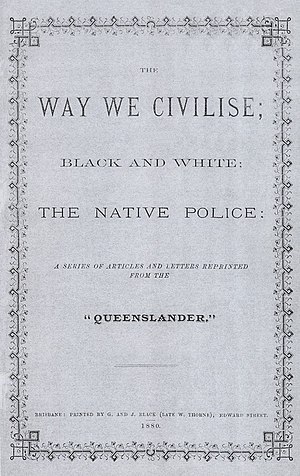
Carl Adolph Feilberg (journalist) / Aboriginernes Menneskerettigheder
Den oprindelige forside til 'The Way We Civilise', som i 1998, af den mest fremtrædende historiker på området, blev beskrevet som 'et af de mest indflydelsesrige kampskrifter i Australiens historie.'
forside til en pamflet trykt i Brisbane Queensk,land Australien i December 1880
Carl Adolph Feilberg var en danskfødt radikal/liberalt orienteret australsk journalist, avisredaktør og menneskerettighedsforkæmper. Han var chefredaktør for The Brisbane Courier og dets ugentlige udgave The Queenslander fra 1883 til 1887 og en af de mest indflydelsesrige politiske kommentatorer i samtidens Australien.